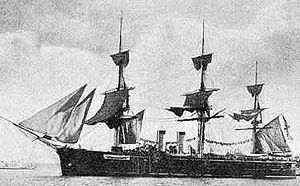
Krydser / Krydsernes umiddelbare forgængere
Den første panserkrydser, russiske General Admiral (1875)
En krydser er et hurtigtgående krigsskib, beregnet til at operere alene. Den oprindelige betydning af ordet – brugt siden det 17. århundrede – dækker et skib, der opererer alene, med opgaver som ødelæggelse af fjendtlige handelsskibe, opklaring for en flådestyrke og transport af vigtige meddelelser. Til disse opgaver var det for dyrt at anvende flådernes største enheder, så i stedet benyttede man fregatter, korvetter, brigger og lignende. I 1870'erne kom de første panserkrydsere og fra 1880'erne gik en række lande over til også at kalde mindre enheder, anvendt til krydsertjeneste, for krydsere. I Danmark blev betegnelsen indført i 1885.